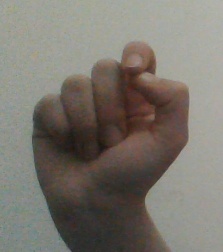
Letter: fa